Cape Erimo

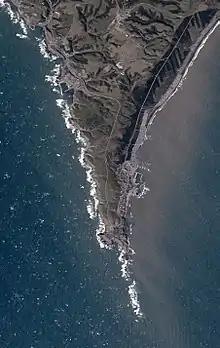

Hot and cold fronts meet near the cape, thus creating a dense mist which covers the cape for more than 100 days a year. Wind blows here at a speed of for almost 300 days a year. Every year, more than 400,000 tourists visit Cape Erimo. Rare species of Kuril Seals live there.